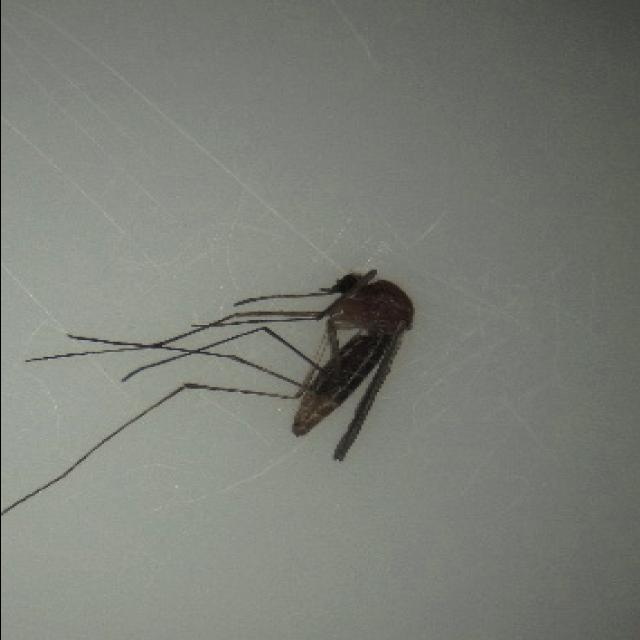
Species: culex_pipiens